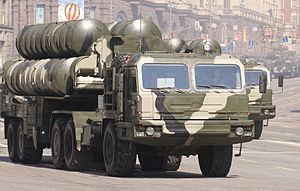
S-400
S-400 Triumf er et moderne avanceret russisk luftværnsmissilsystem.